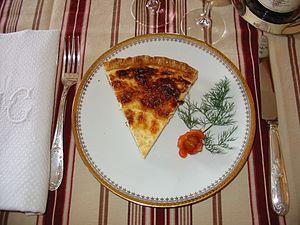
La tarte au comté est un plat typique franc-comtois, composé comme son nom l'indique d'une tarte garnie de comté, de pomme de terre et de lardons, avec une sauce béchamel.